Wind power by country

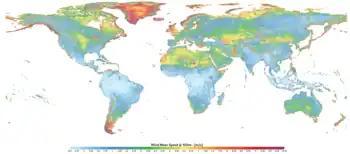
Global map of wind speed at 100 m above surface level

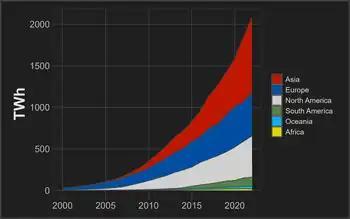
Yearly wind generation by continent

The worldwide total cumulative installed electricity generation capacity from wind power has increased rapidly since the start of the third millennium, and as of the end of 2023, it amounts to over 1000 GW. Since 2010, more than half of all new wind power was added outside the traditional markets of Europe and North America, mainly driven by the continuing boom in China and India. China alone had over 40% of the world's capacity in 2023.